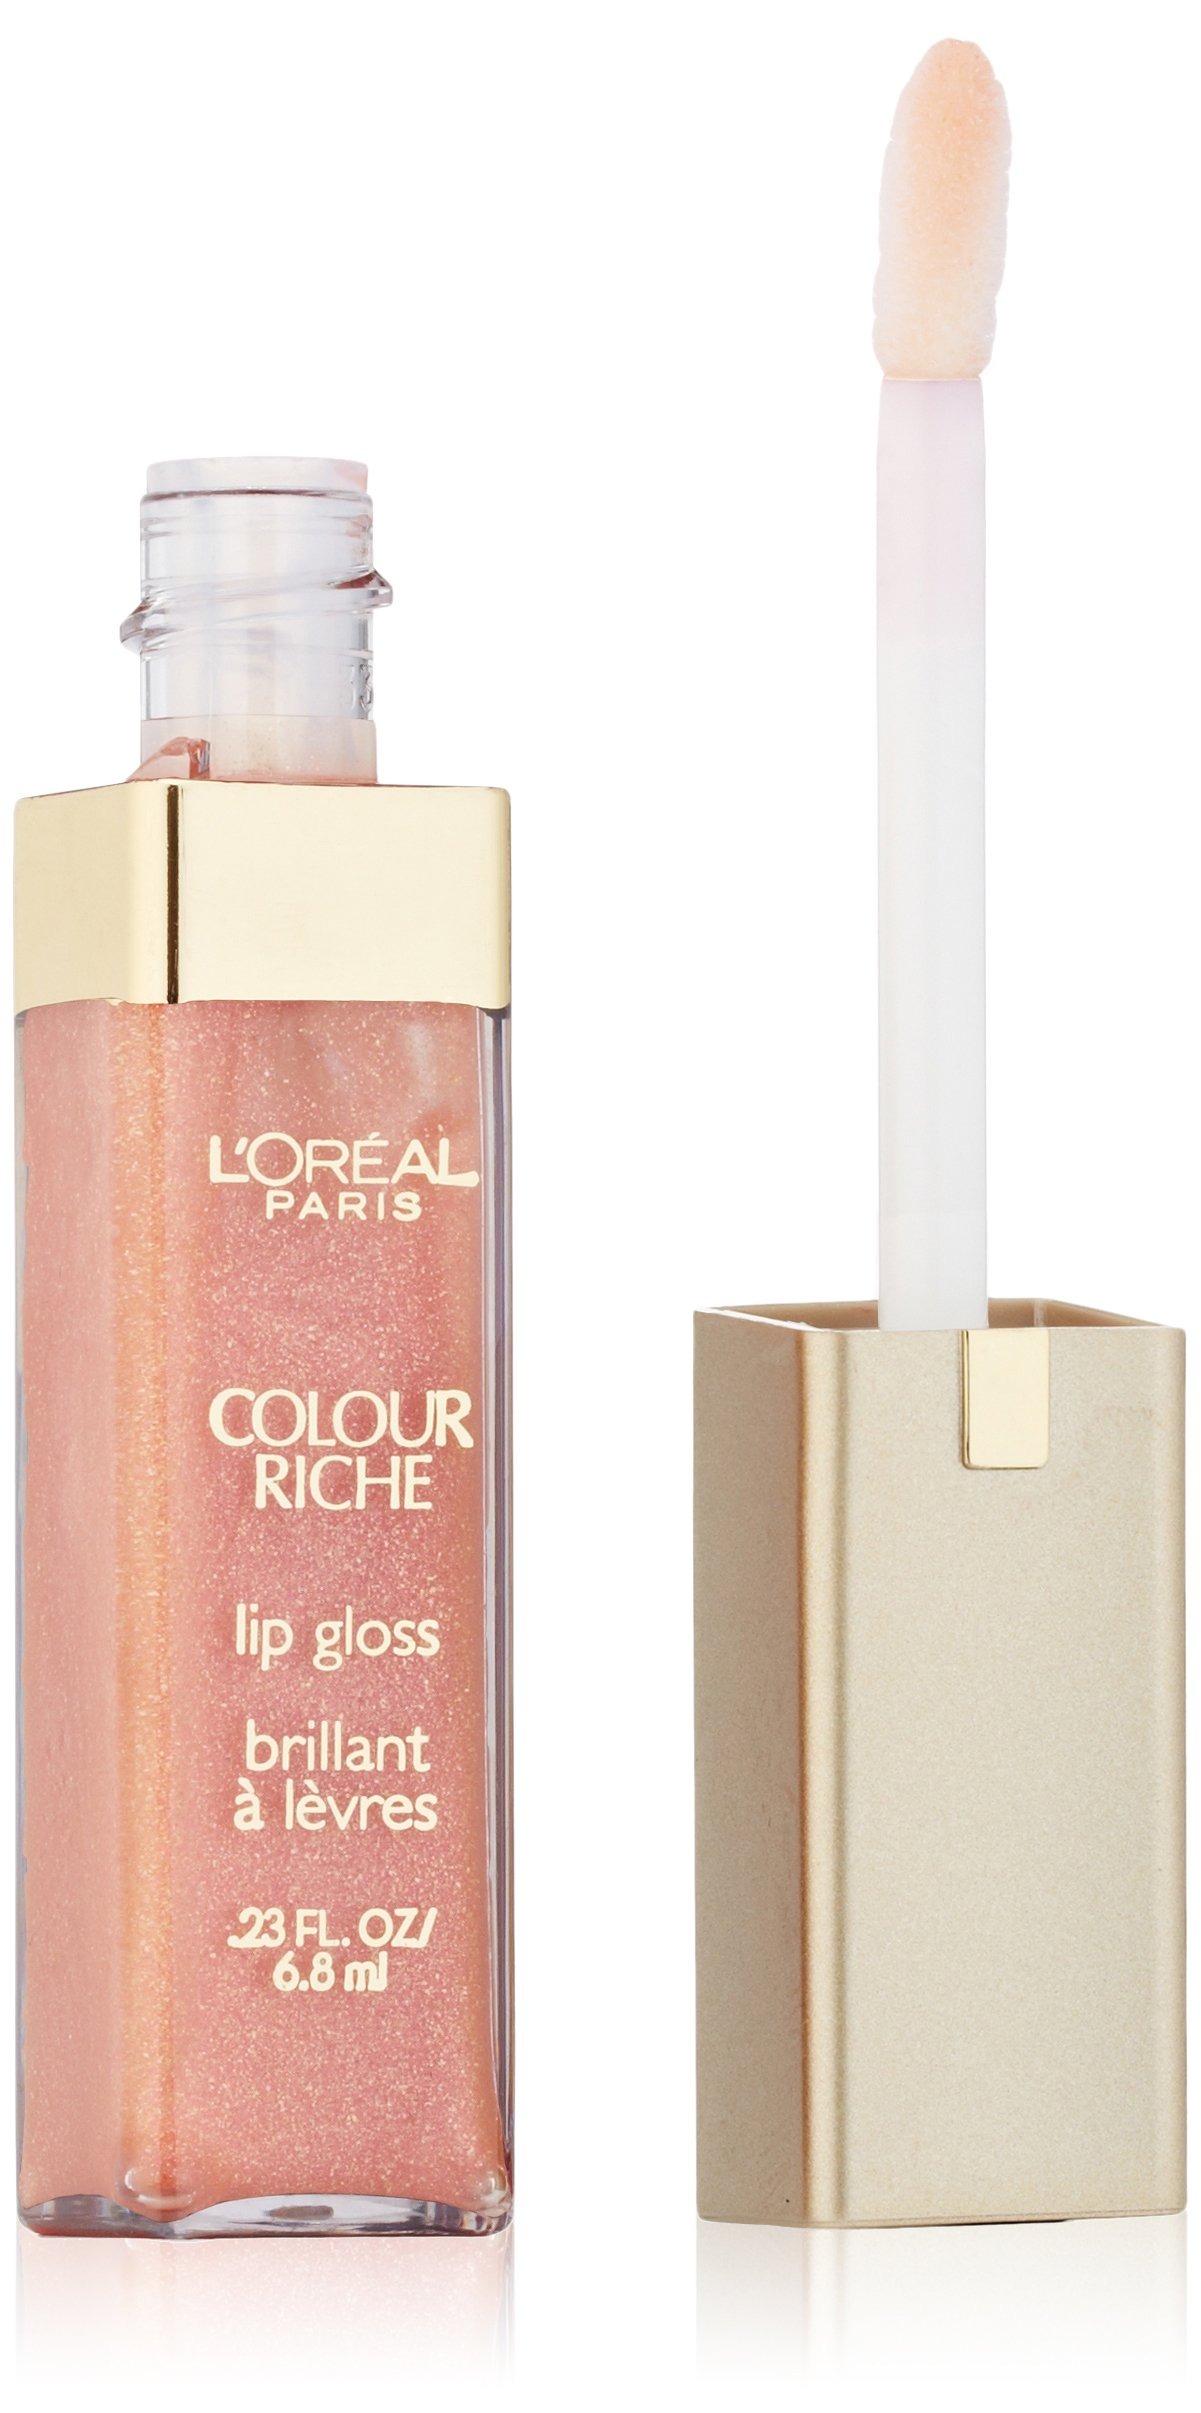
Item Name: L'Oréal Paris Colour Riche Lip Gloss, Soft Coral, 0.23 fl. oz.
Bullet Point 1: Hydrating and moisturizing lip gloss
Bullet Point 2: Also with protective Vitamin E for lips
Bullet Point 3: Keeps lips moisturized, soft, and supple
Bullet Point 4: Infused with ultra-hydrating Omega 3
Value: 1.0
Unit: Count

Price: 12.97